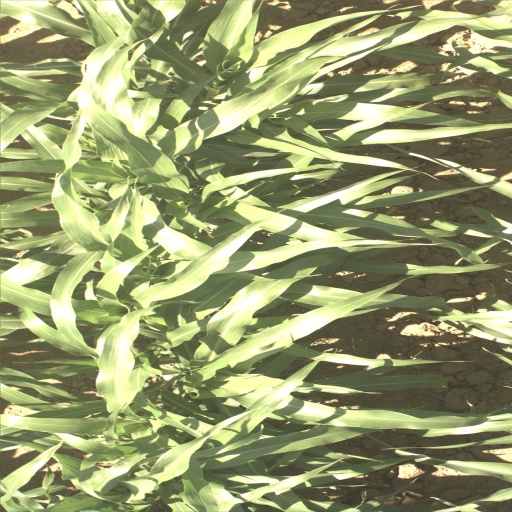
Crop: sorghum